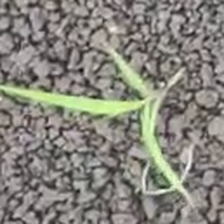
Weed species: Digitaria_SP_(Digitaria Sanguinalis )